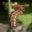
Label: caterpillar